Kingsford, East Ayrshire

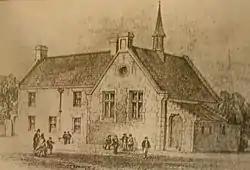
The old school that was destroyed by fire.

The Annick Cottages, typical Ayrshire agricultural labourers accommodation, built circa 1967, are named after the nearby Annick Water. These more modern semi-detached buildings are located next to the old school that was designed by Thomas Leverton Donaldson (1795–1885), born at the nearby Williamshaw House and who later became professor of architecture at London University. West Spittal Farm lies to the north and Broom Farm to the south. Robertland House lies nearby and once owned the farms of Broom, West and East Spittal.